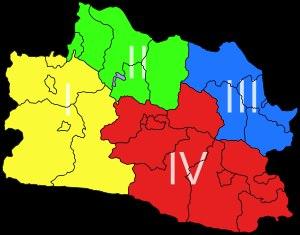
Lʼaéroport international de Kertajati, également désigné par le nom dʼaéroport international de Java occidental, en indonésien Bandar Udara Internasional Jawa Barat ou BIJB, est un aéroport indonésien en cours d'achèvement dans le kecamatan de Kertajati, kabupaten de Majalengka, province de Java occidental. Il a été inauguré le 24 mai 2018 par le président Joko Widodo.